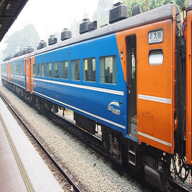
Vehicle type: Trains